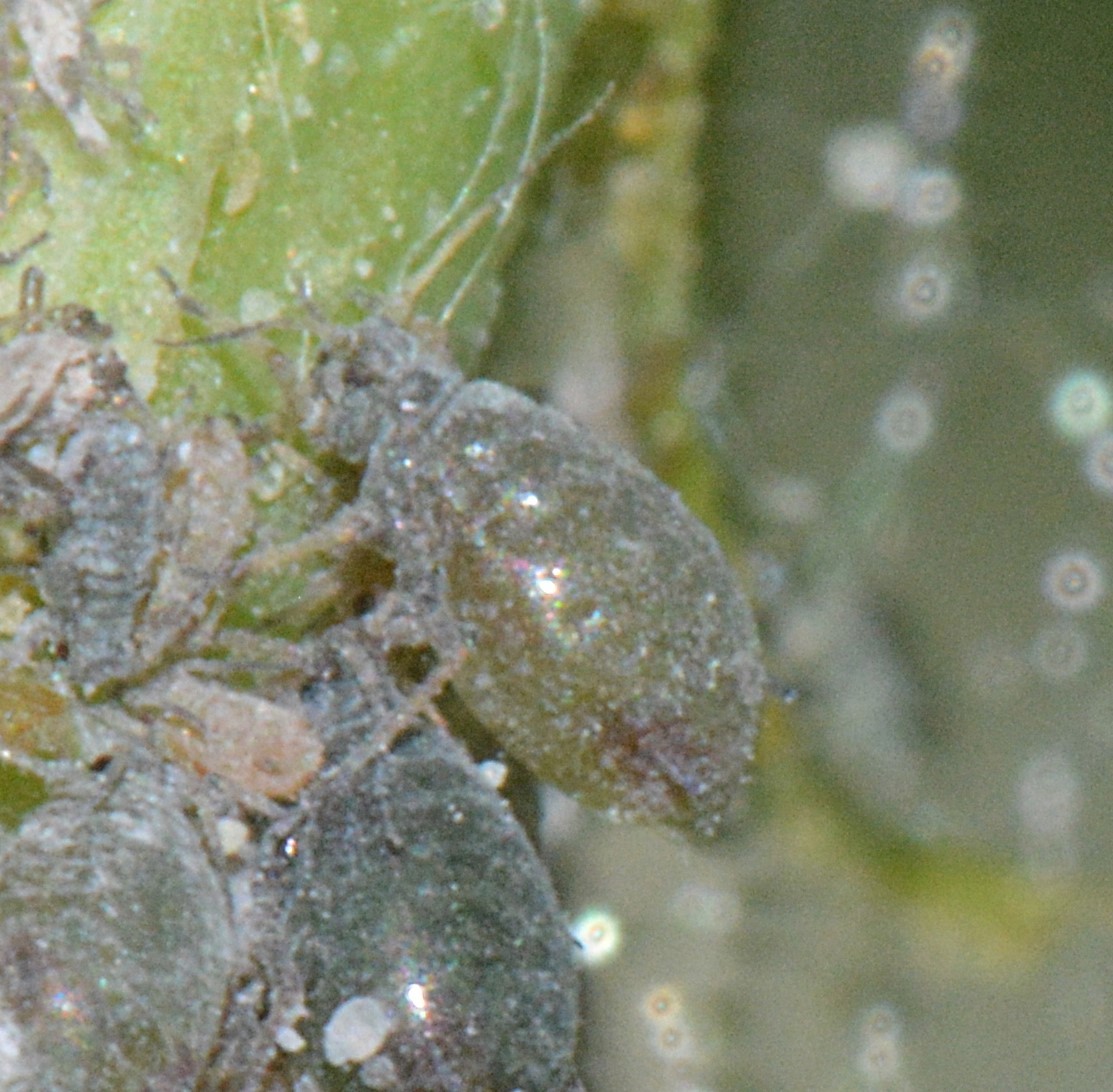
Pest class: bird_cherry_oat_aphid